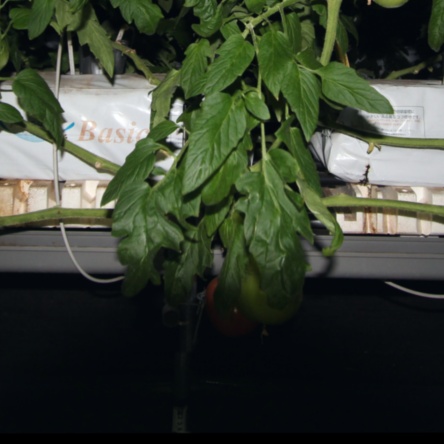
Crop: tomato